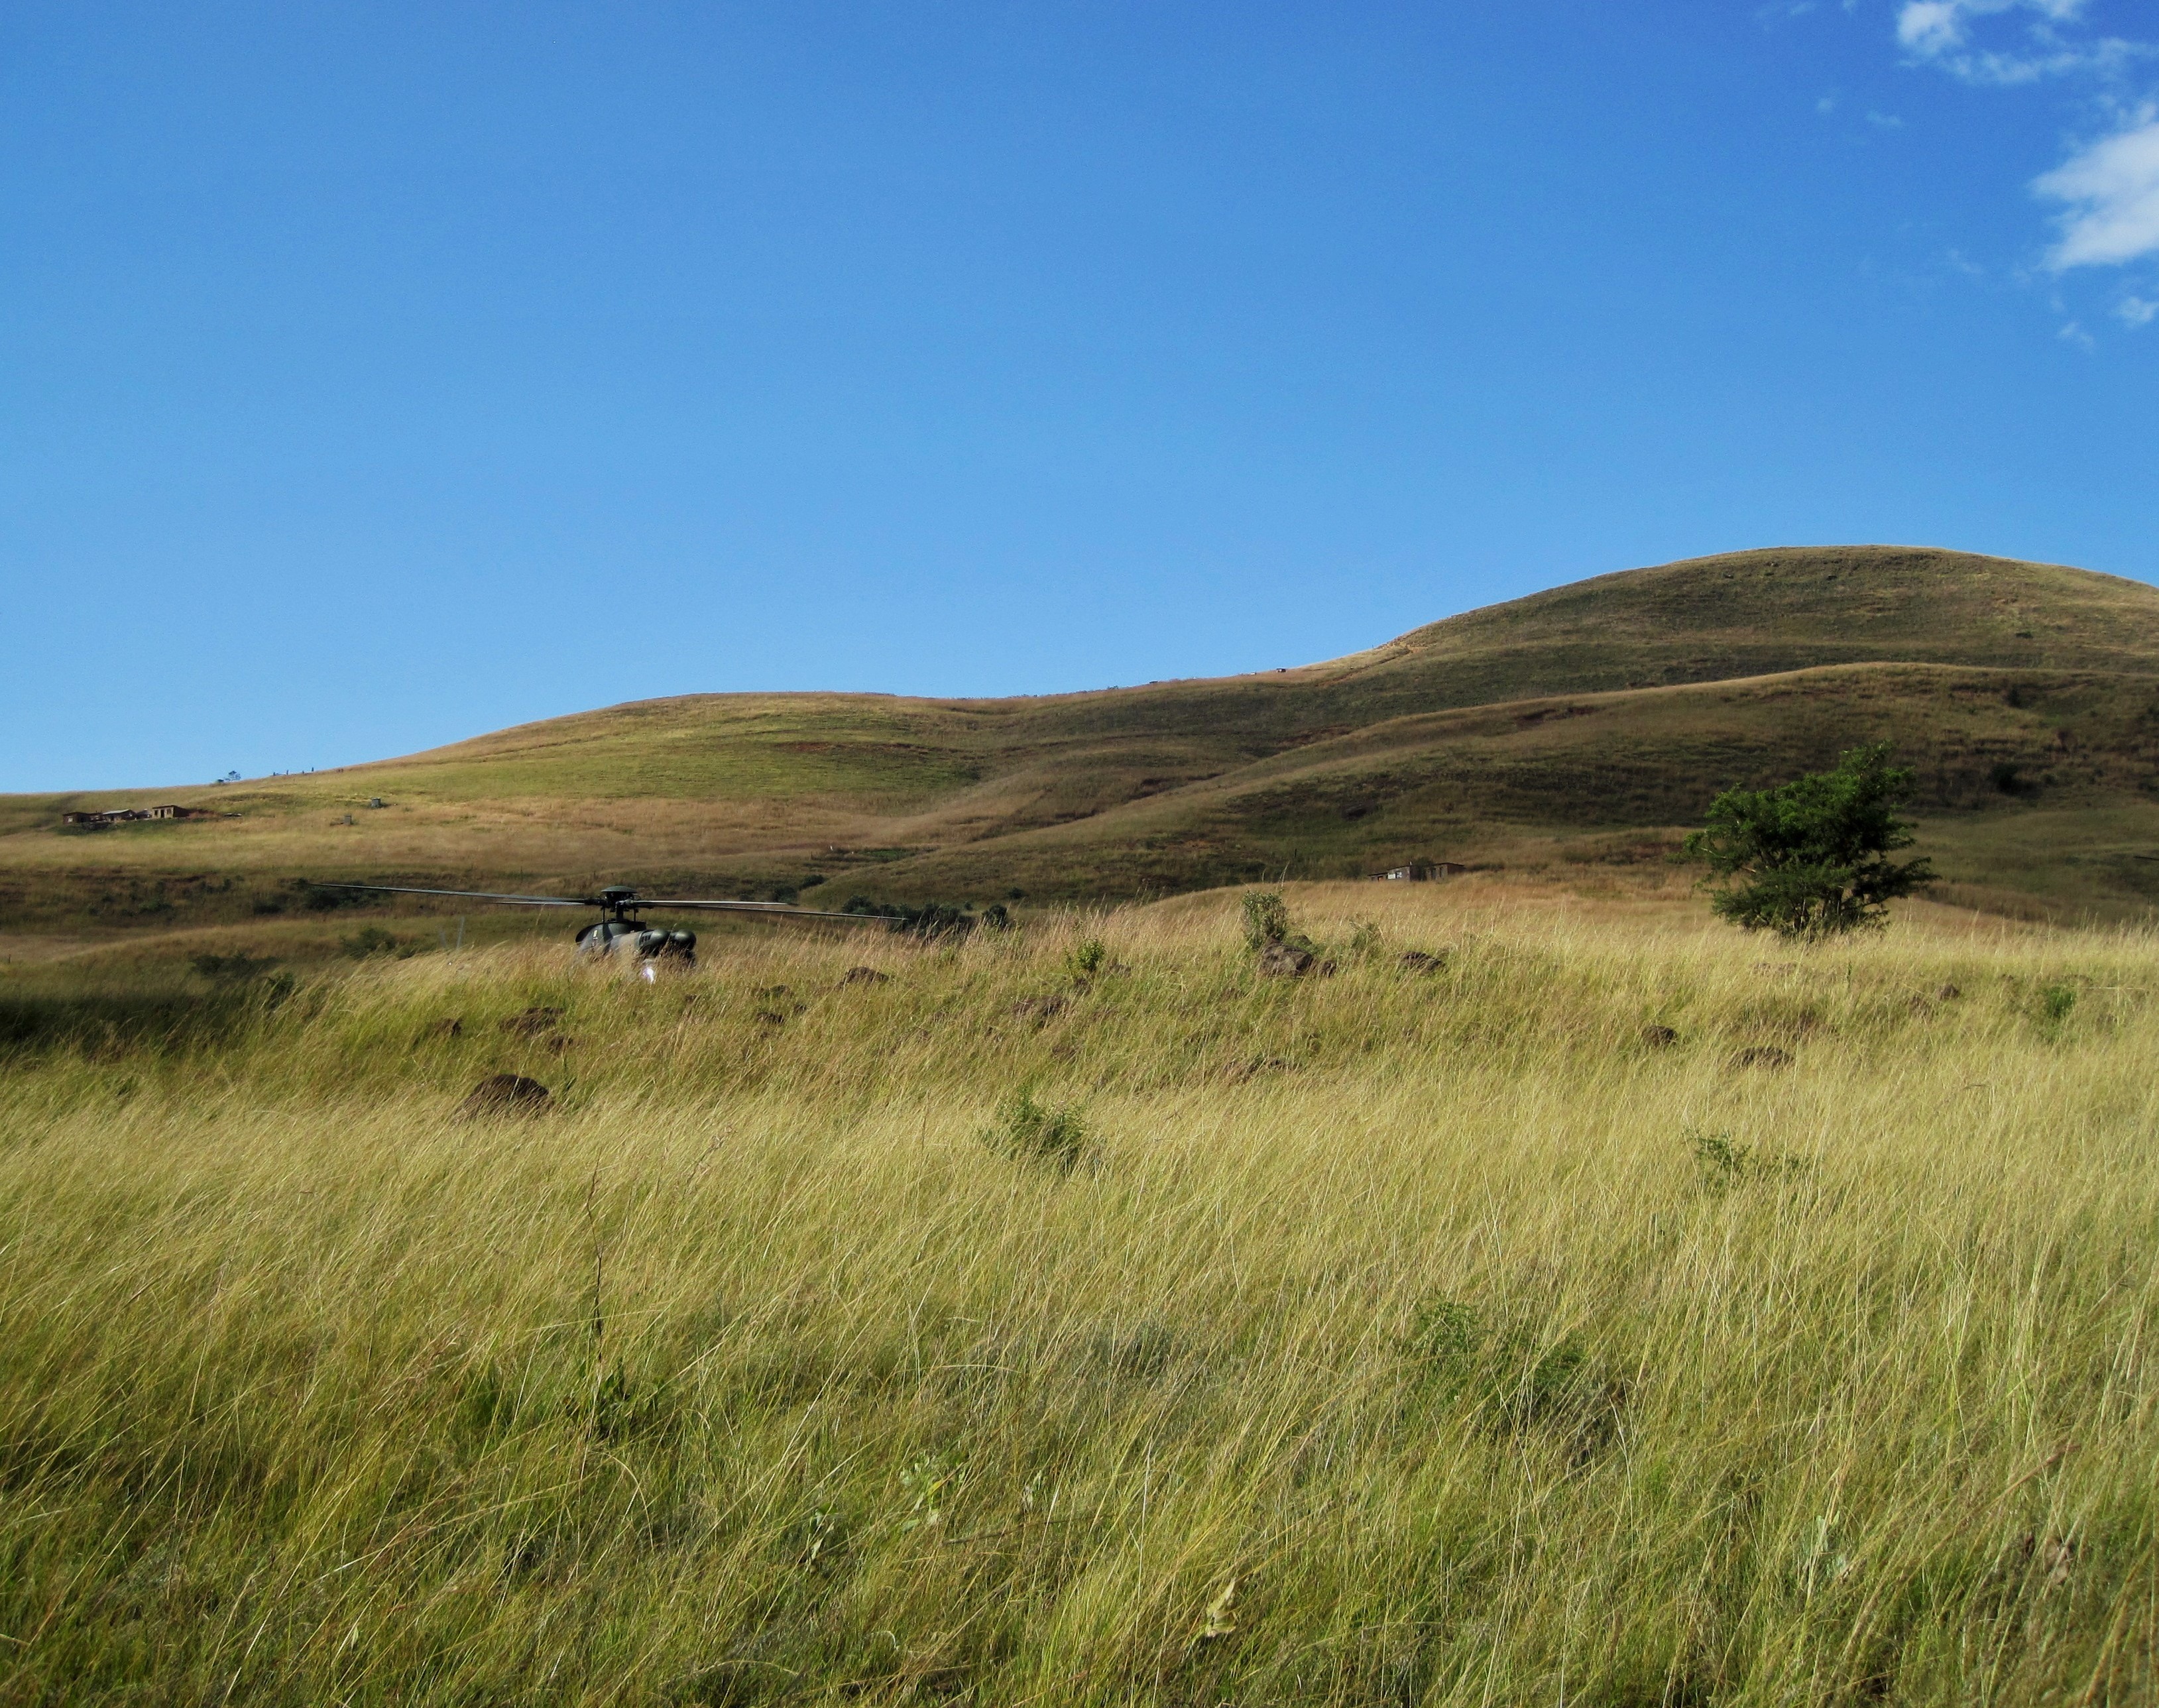
landscape, nature, grass, outdoor, wilderness, mountain, sky, meadow, prairie, hill, adventure, land, wild, environment, tranquil, scenic, pasture, natural, scenery, highland, terrain, savanna, ridge, plain, mountains, grassland, badlands, plateau, fell, habitat, loch, ecosystem, tundra, steppe, rural area, landform, drakensberg, veld, natural environment, geographical feature, mountainous landforms, ecoregion